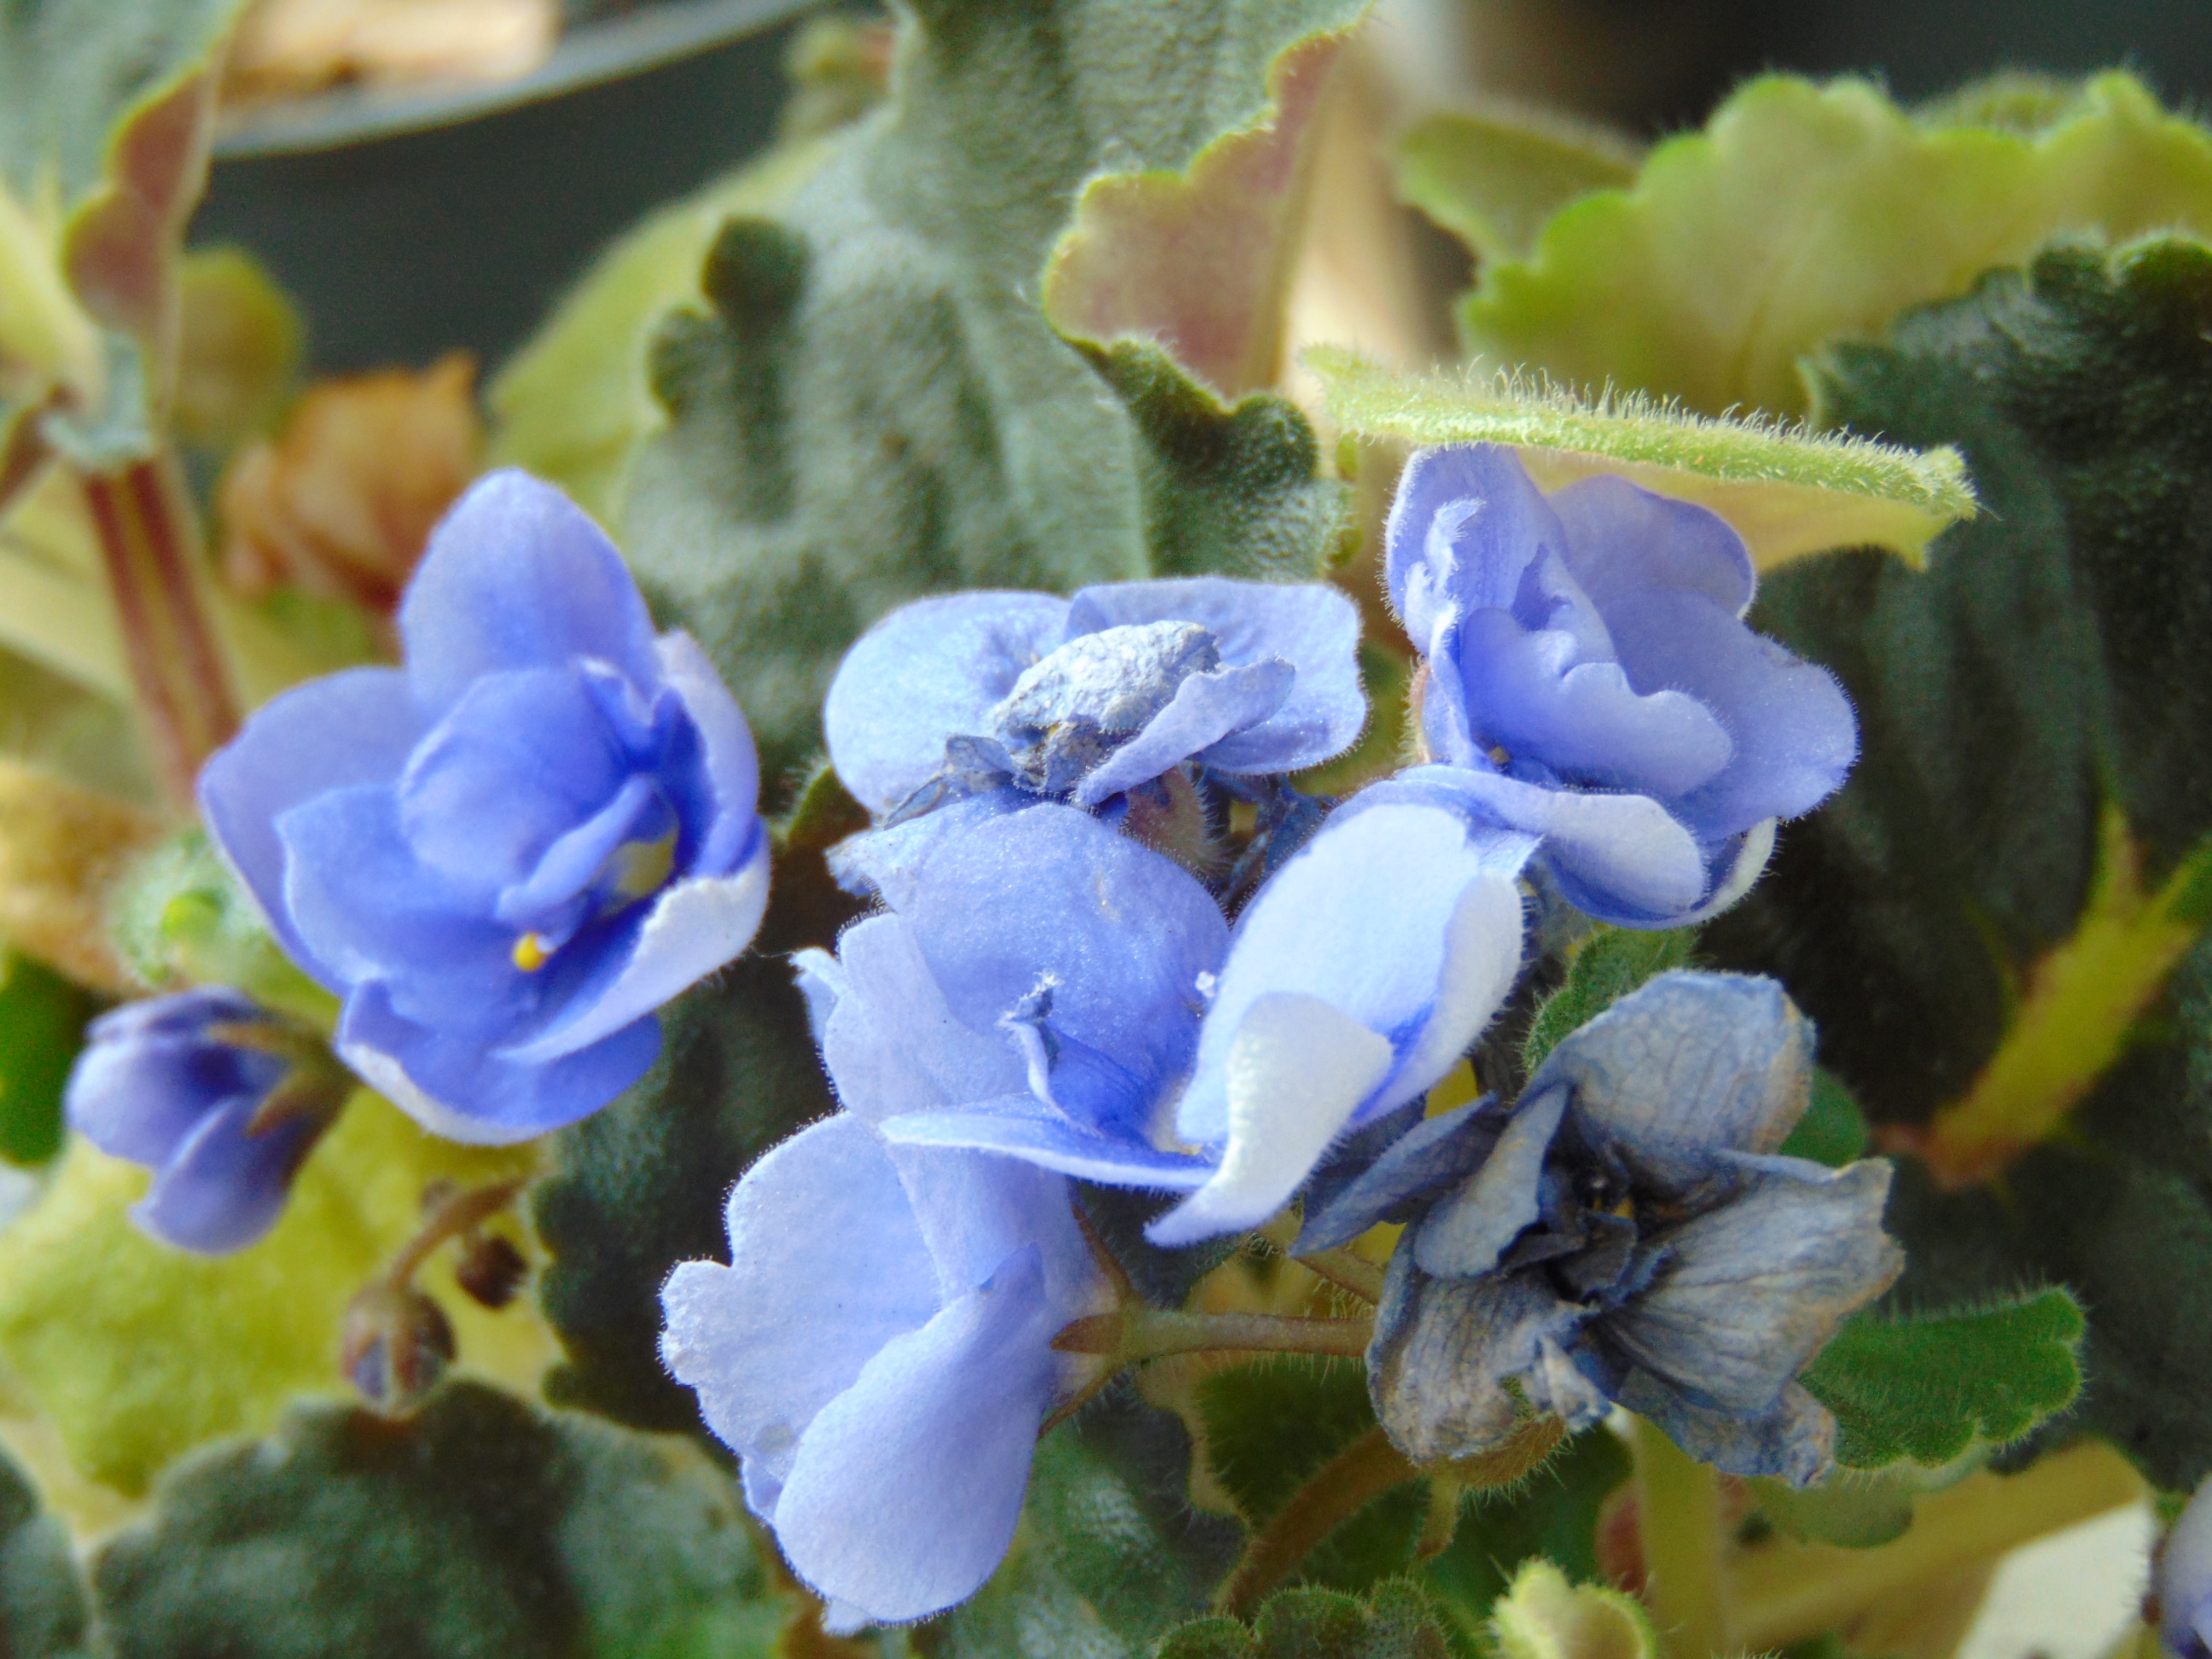
flowers, violets, beauty, blue, plant, flower, flowering plant, groundcover, annual plant, subshrub, california lilac, perennial plant, borage family, dayflower family, dayflower, lobelia, mahonia